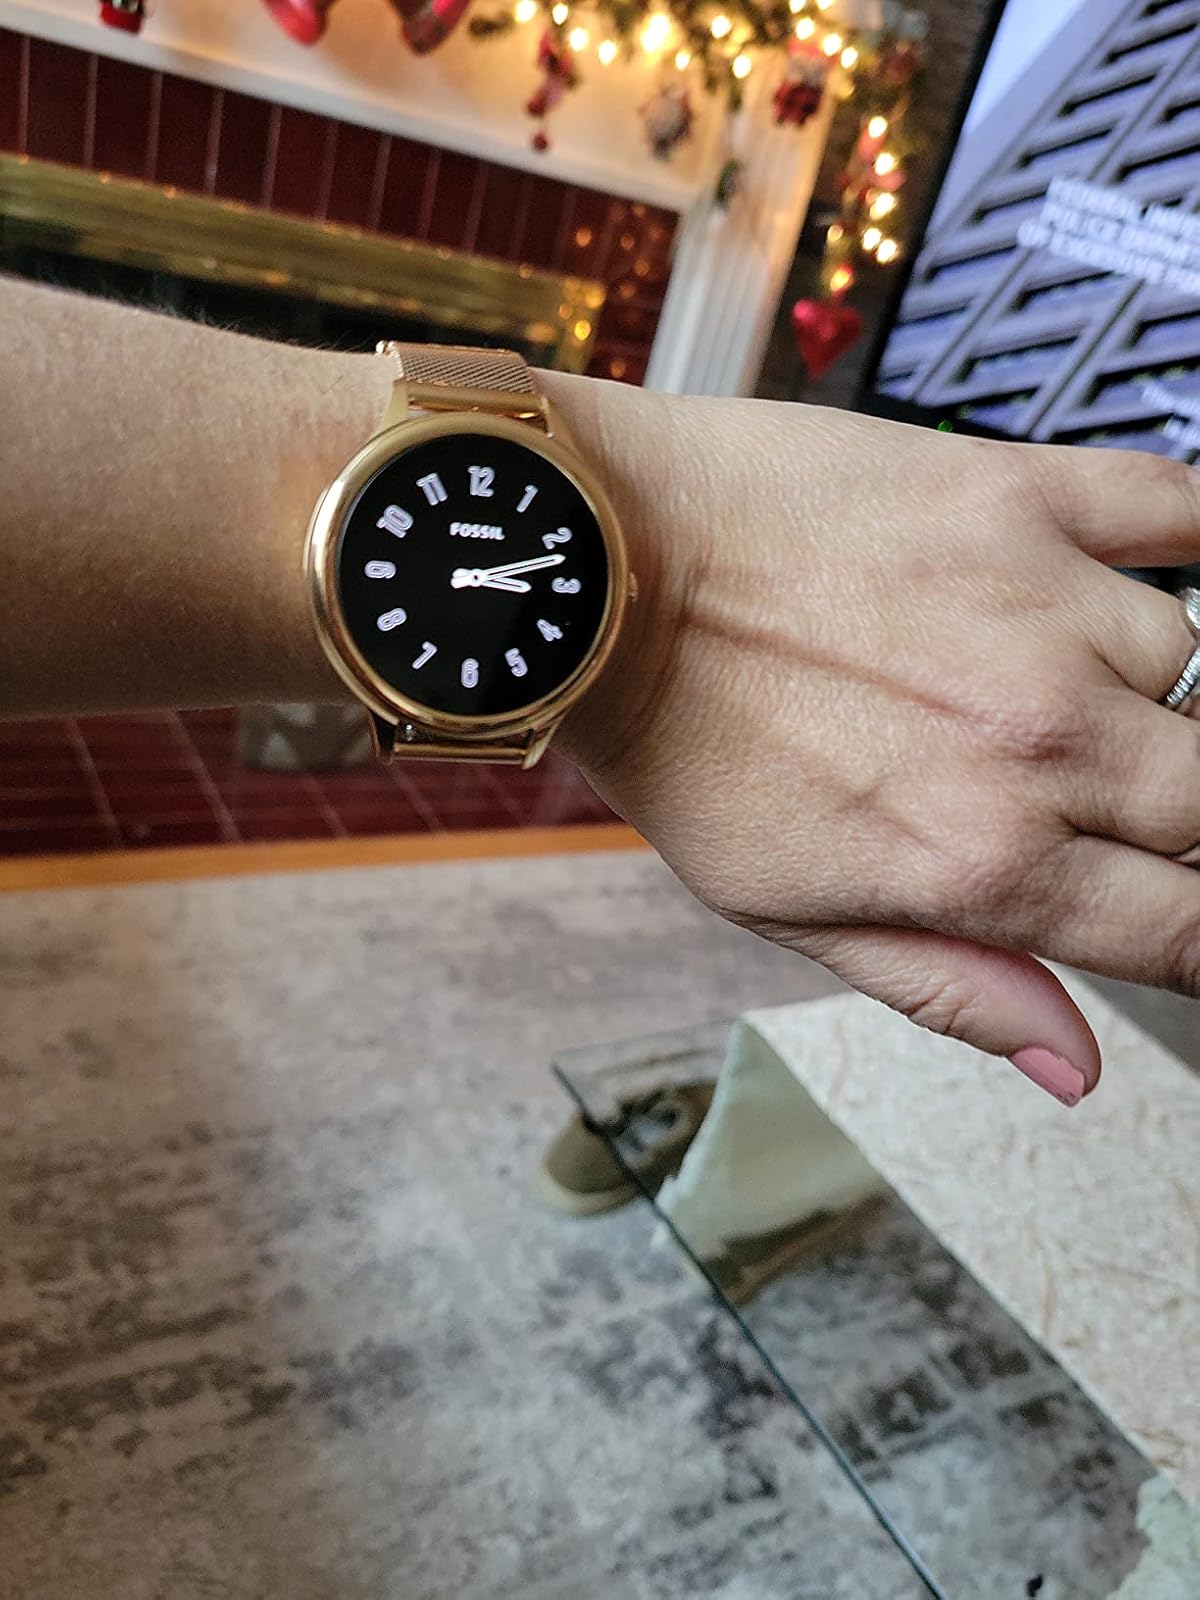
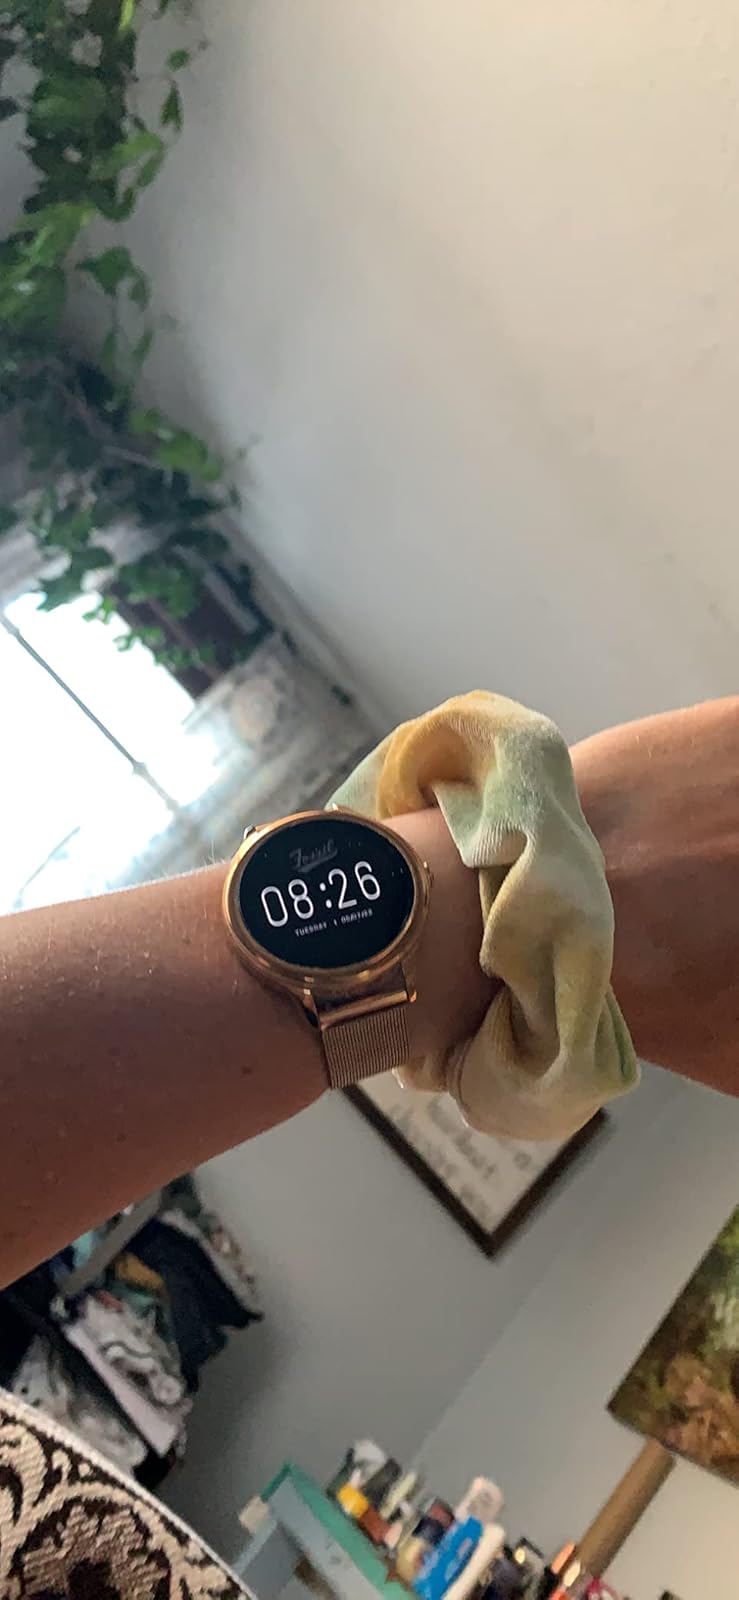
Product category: smartwatch
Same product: yes